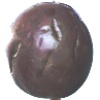
Label: passion_fruit